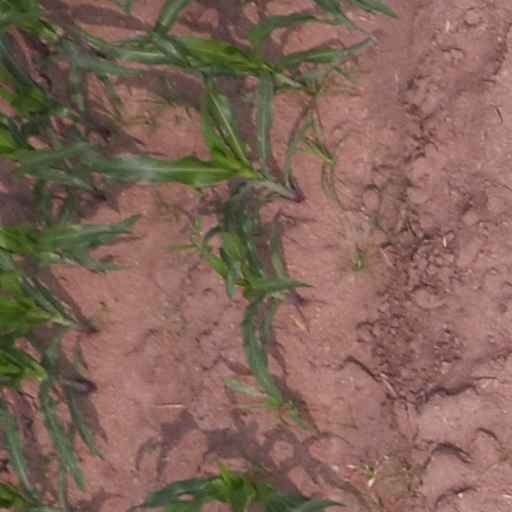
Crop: maize; corn